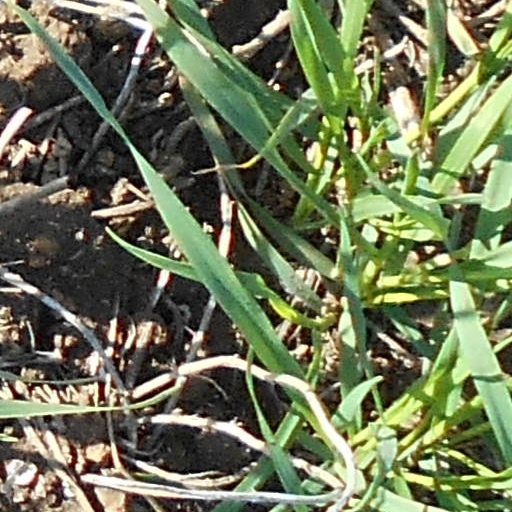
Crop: wheat